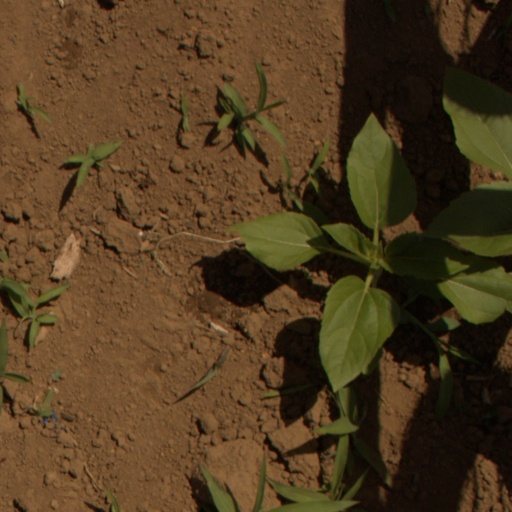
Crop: Jerusalem artichoke